Political prisoners in Saudi Arabia

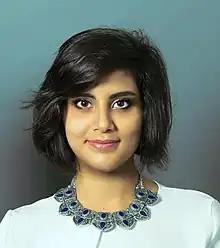
Loujain al-Hathloul, arrested and tortured during the 2018–2019 Saudi crackdown on feminists

In 2017, Dr. Walid Fitaihi, a dual citizen of Saudi Arabia and the United States, was detained along with 200 other prominent Saudis on charges of corruption from Ritz Carlton in Riyadh. According to The New York Times 2019 report, Fitaihi was subjected to extreme torture in the forms of beating, whipping, stripping and electrocution. The Harvard-trained physician remained imprisoned without any public charges or trial .